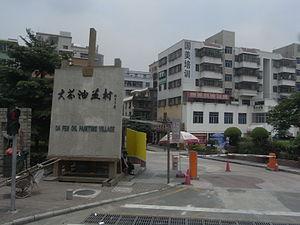
Shenzhen est une ville sous-provinciale de la province du Guangdong en Chine.
Dafen est un village suburbain situé en banlieue de Shenzhen en Chine. Il est connu pour abriter des centaines d'ateliers de copie de tableaux anciens.